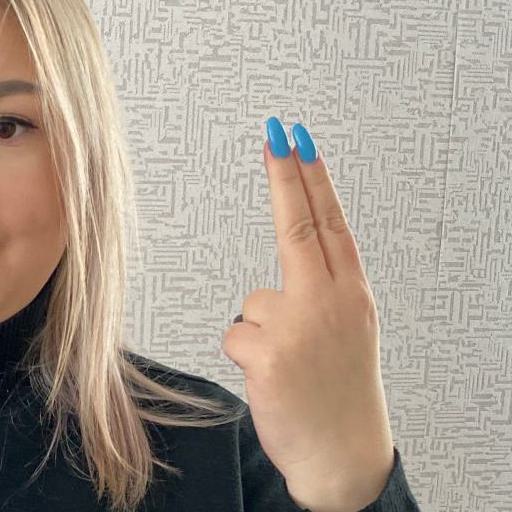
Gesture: two_up_inverted